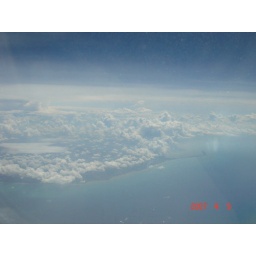
That is why I keep asking a window seat in the airplane.